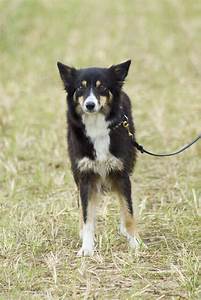
Label: cane